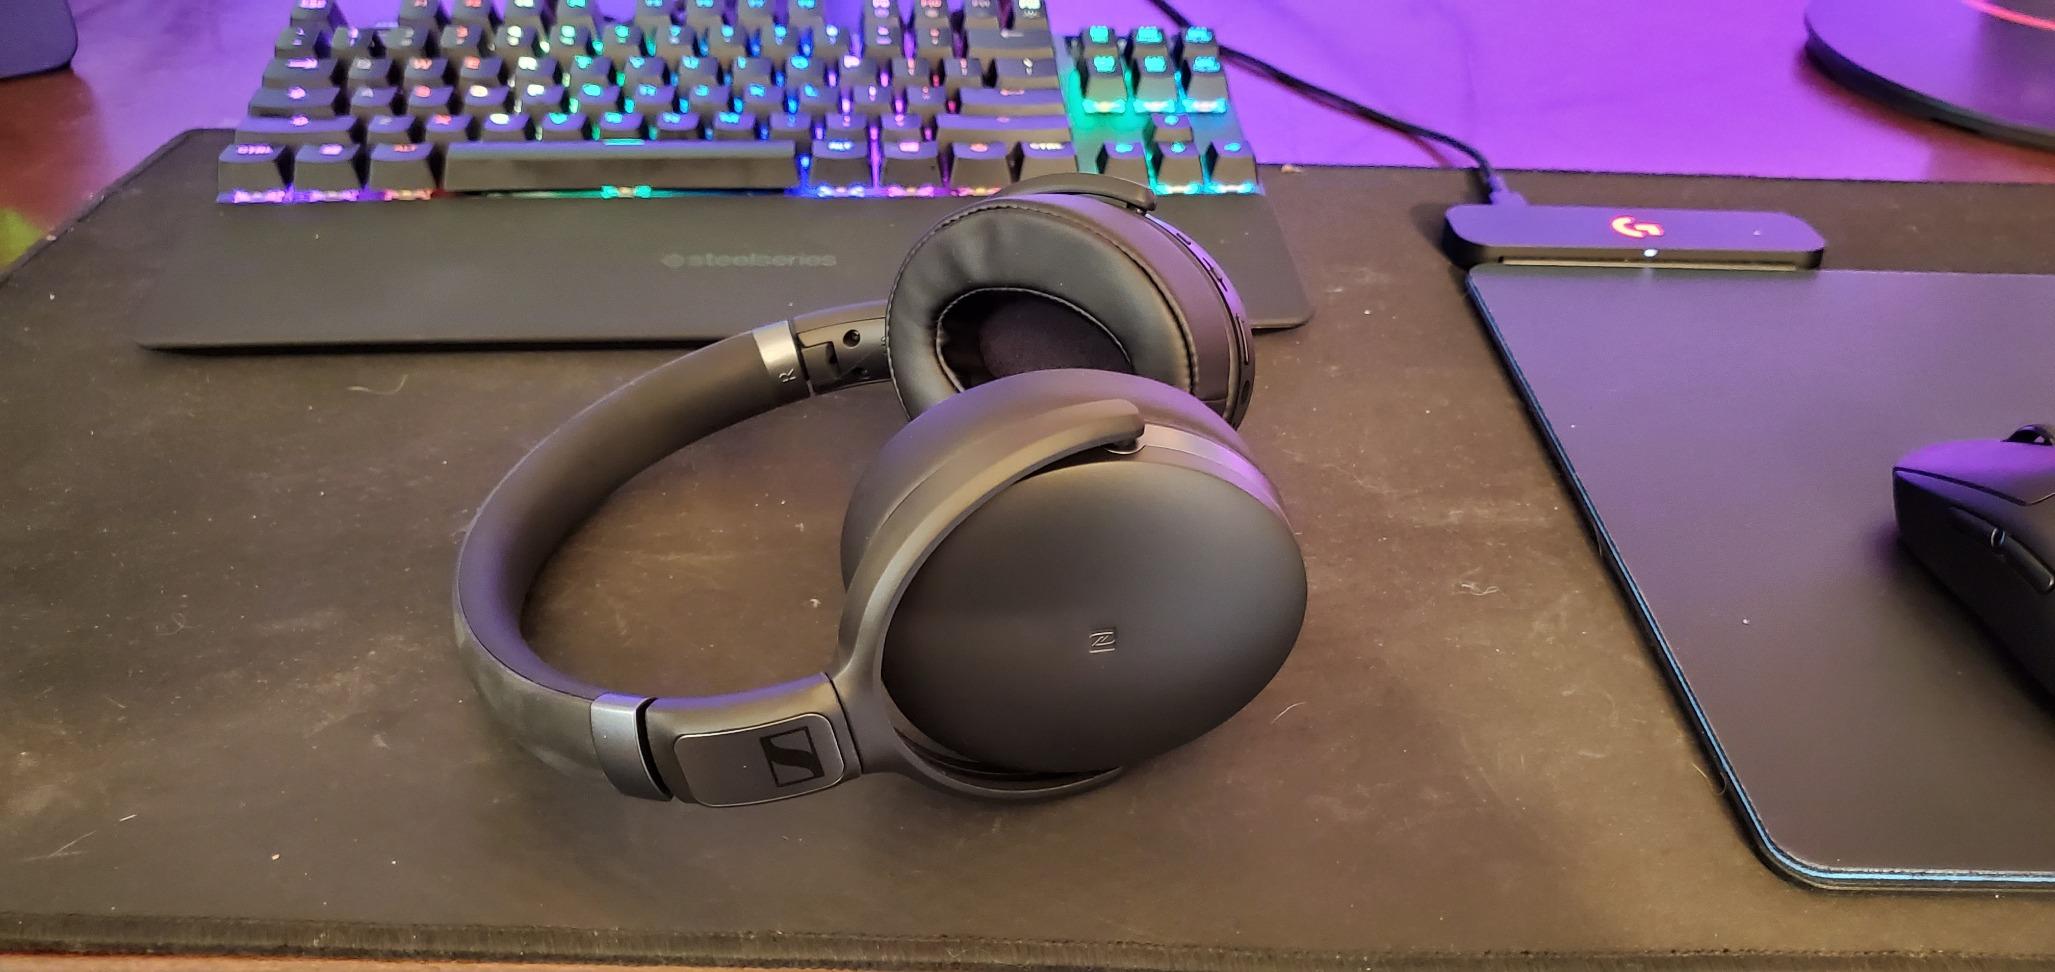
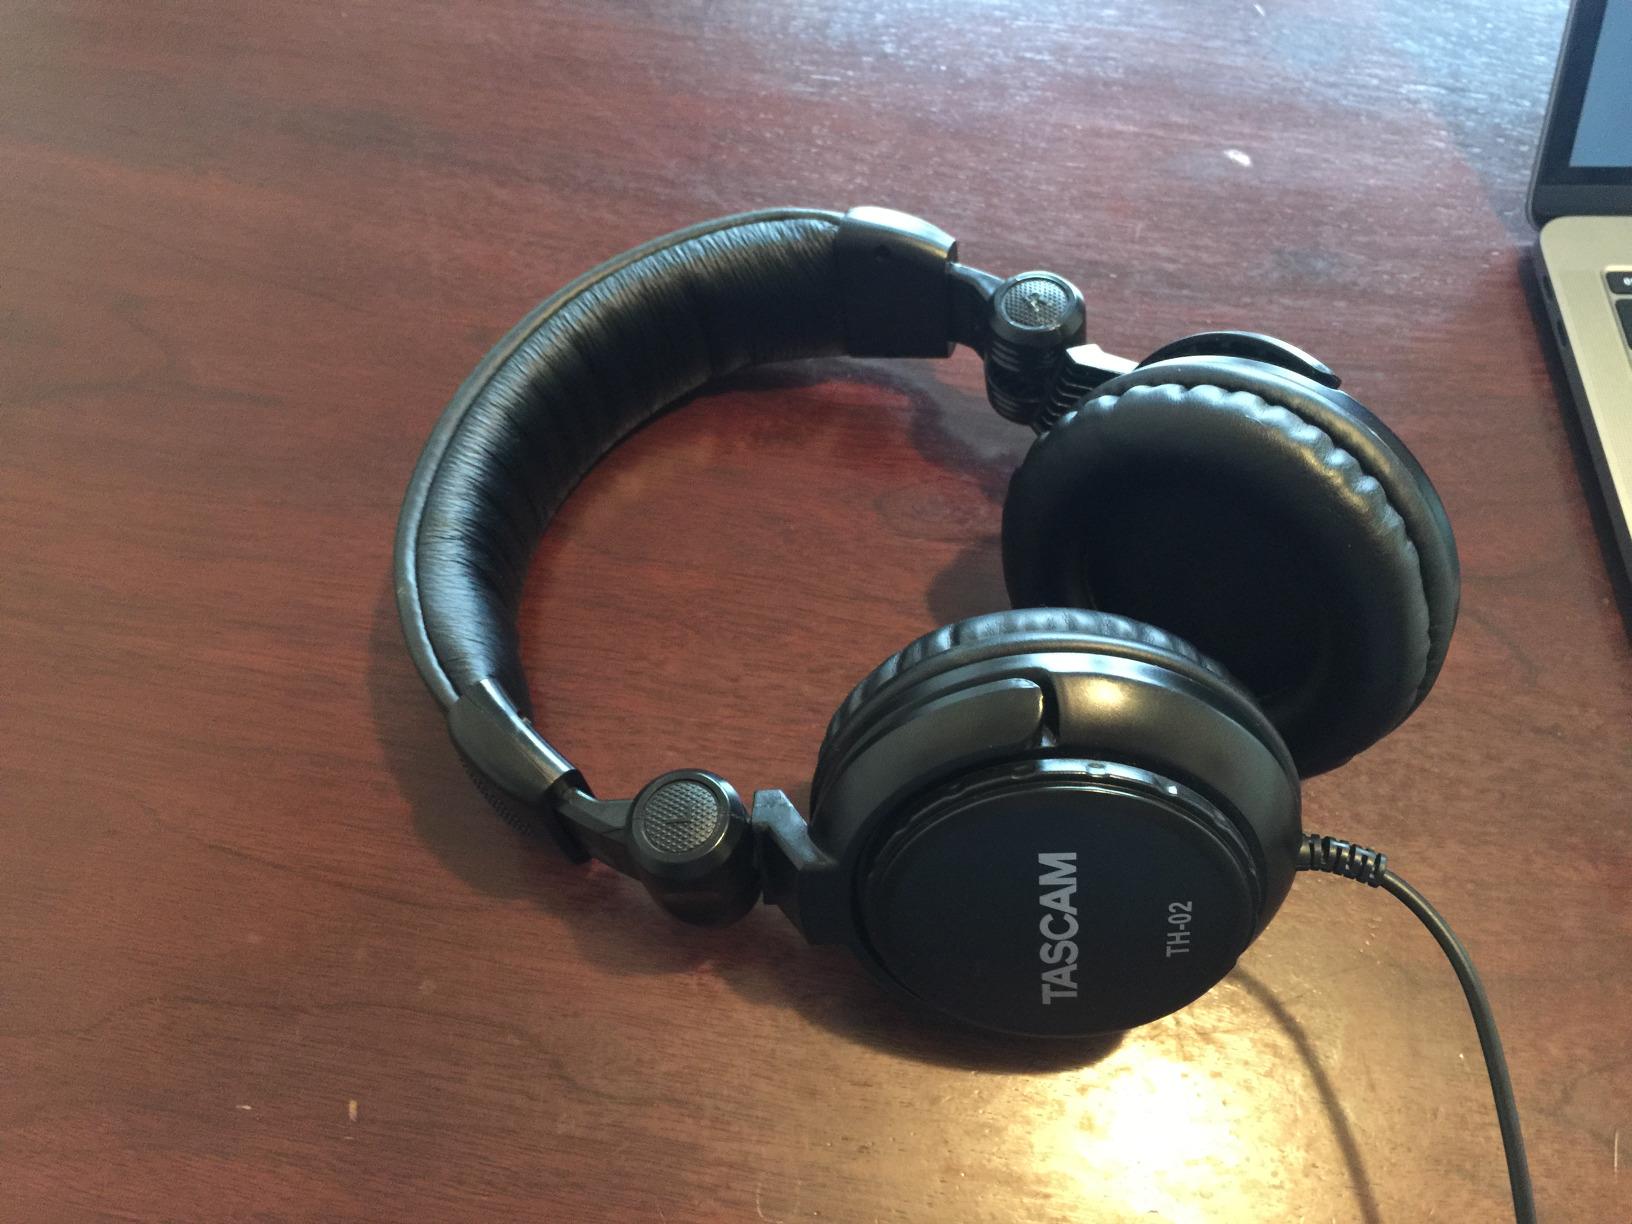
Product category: headphones
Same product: no